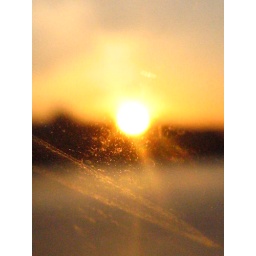
sunset in monkstown out car window